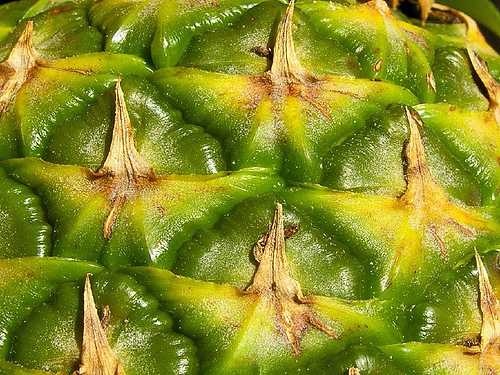
Label: Pineapple